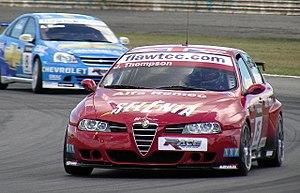
N.Technology est une écurie italienne de sport automobile fondée par Mauro Sipsz et Monica Bregoli. Créée sous le nom Nordauto Squadra Corse, l'équipe a pour mission de gérer les activités sportives mondiales du Groupe Fiat. En 1994, elle fut rebaptisée Nordauto Engineering et en 2001 N. Technology. L'ex pilote Andrea de Adamich est actuellement vice-président de la société.